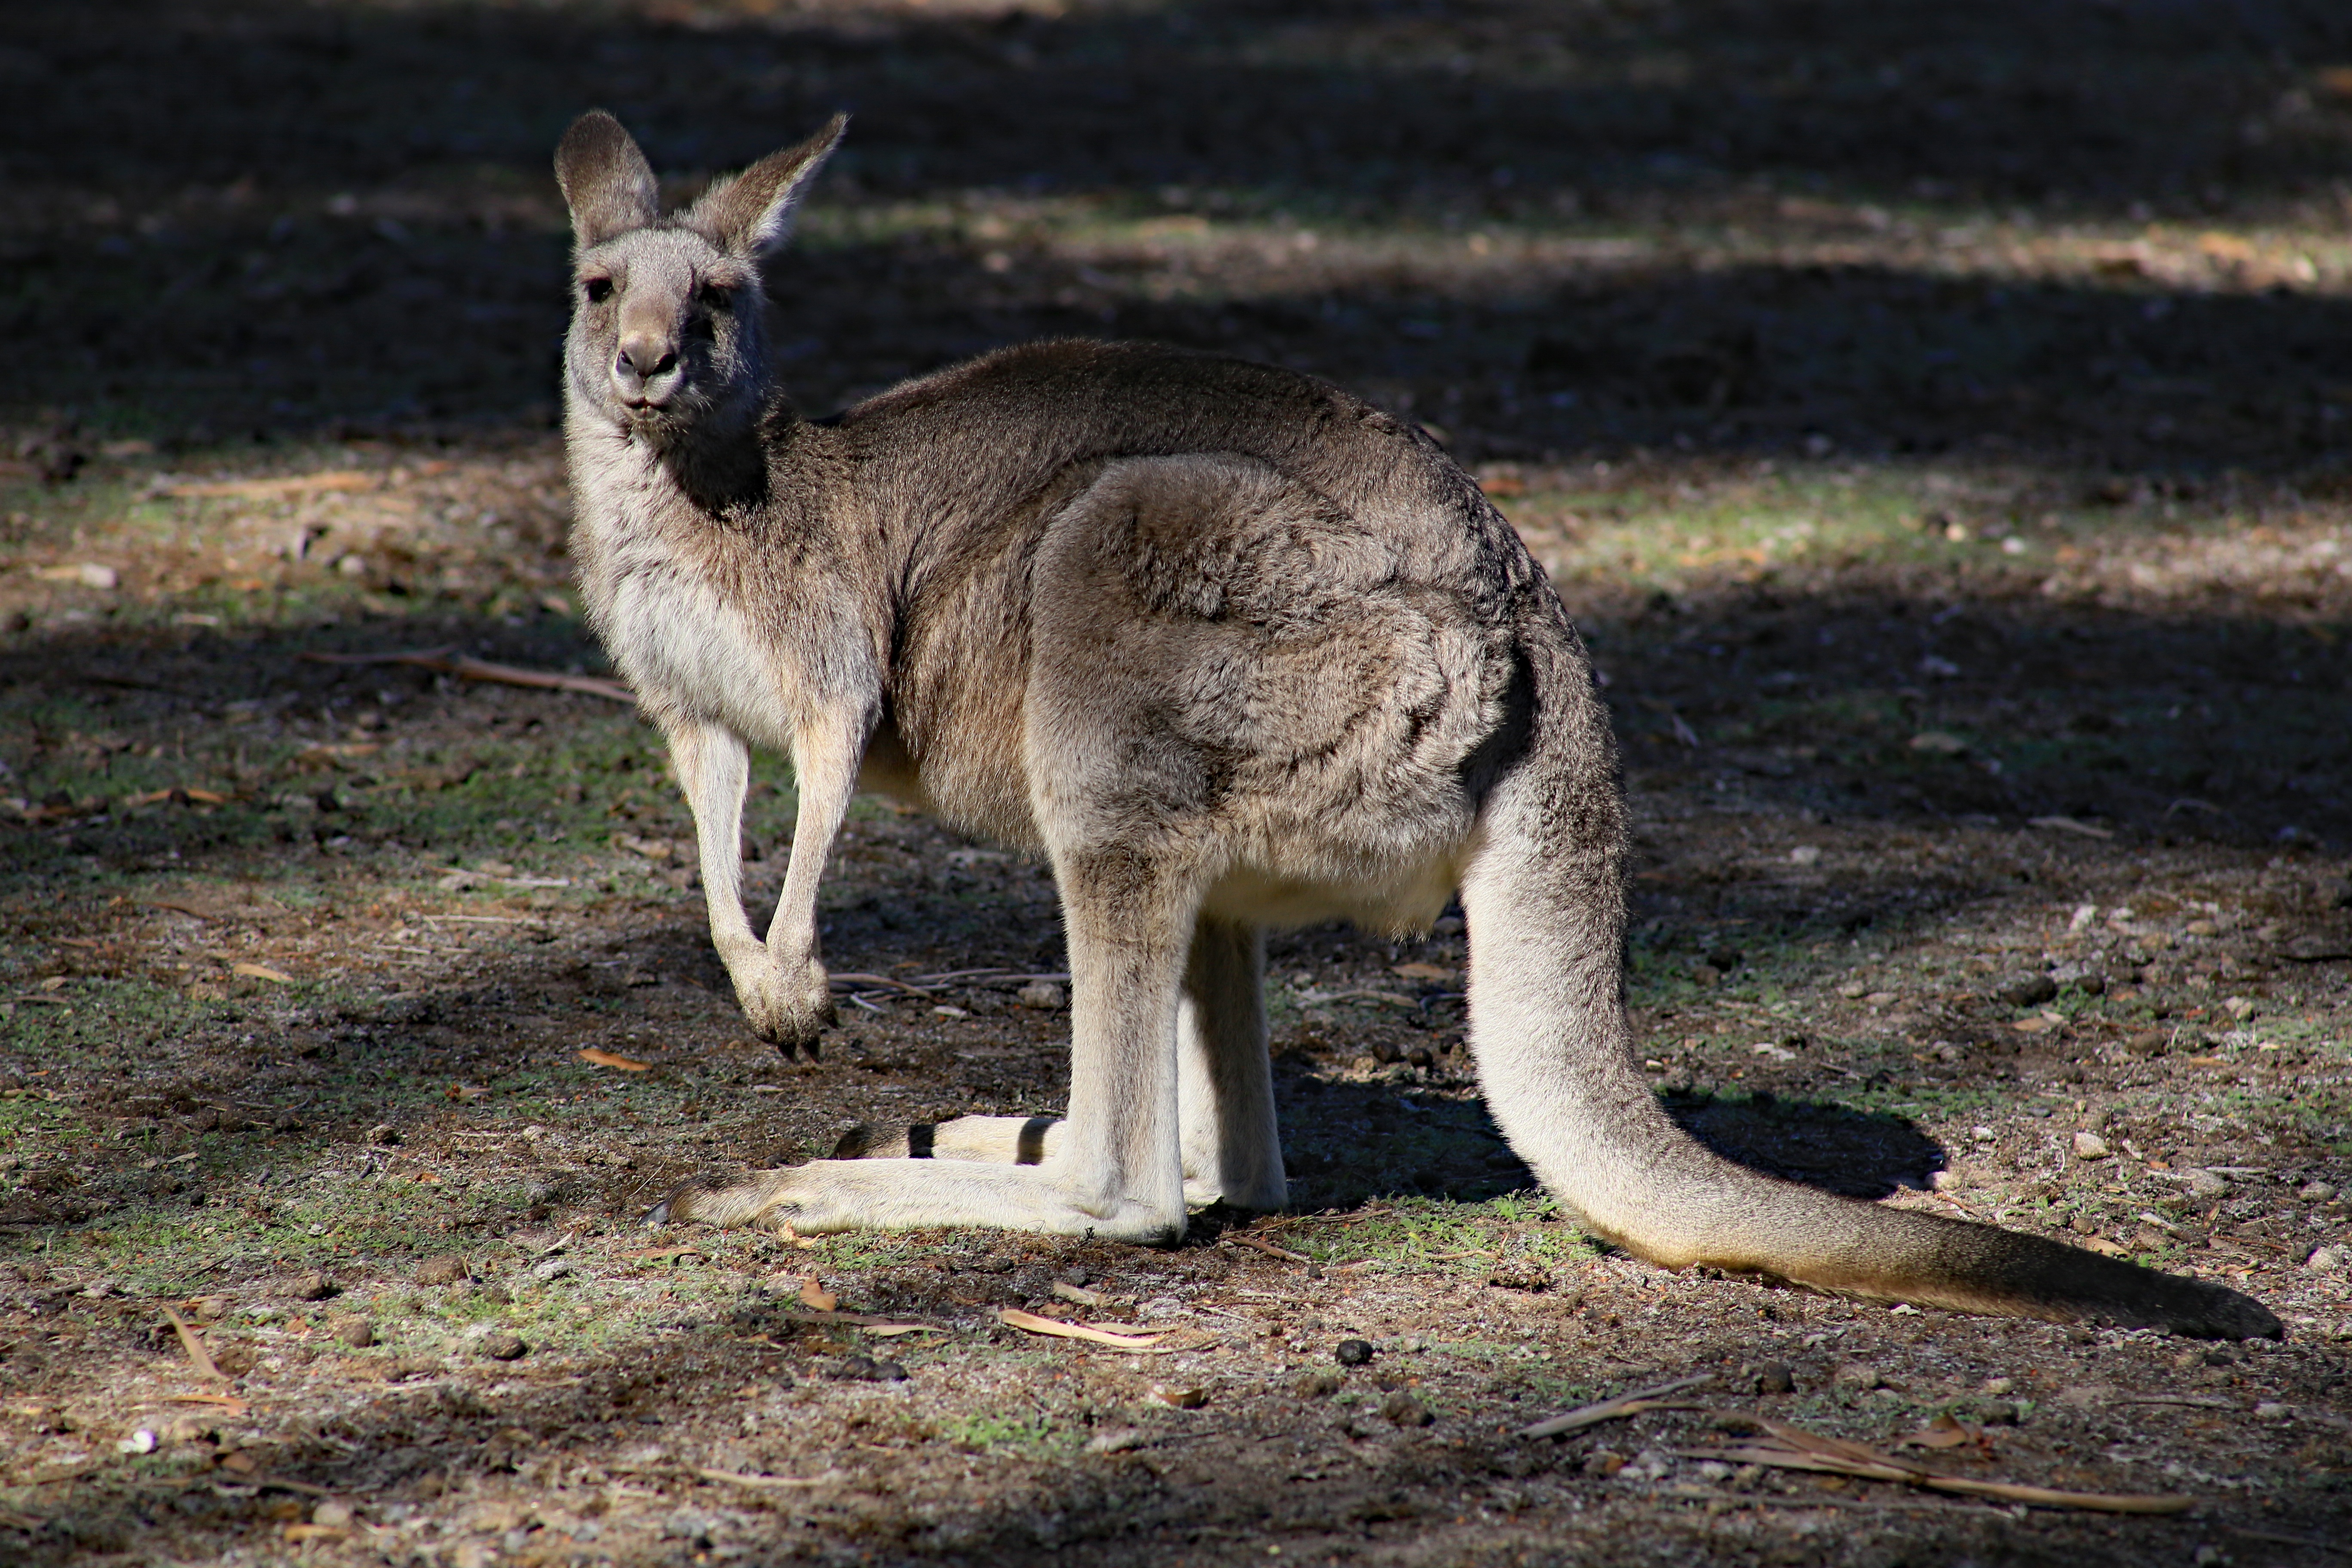
nature, animal, wildlife, bush, zoo, natural, mammal, fauna, kangaroo, wallaby, australia, australian, vertebrate, marsupial, grampians, macropodidae, hallsgap